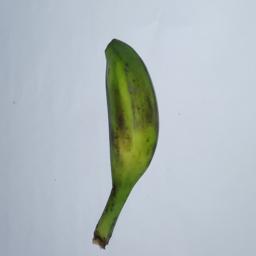
Banana variety: Champa Kola